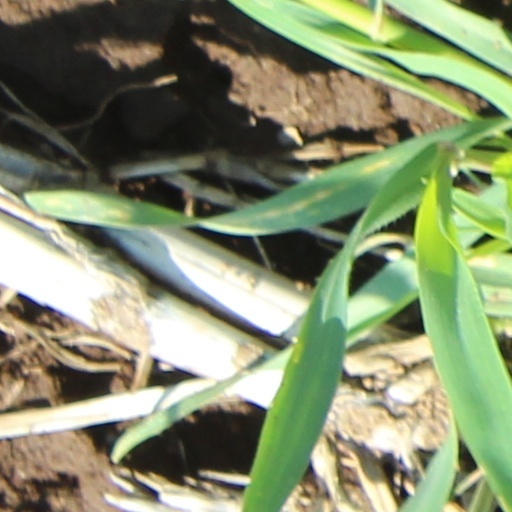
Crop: wheat